Describe the emotion expressed in this image:  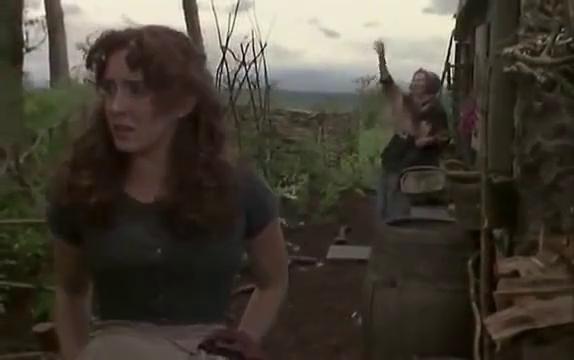
This person displays Suffering, valence and arousal with low intensity.